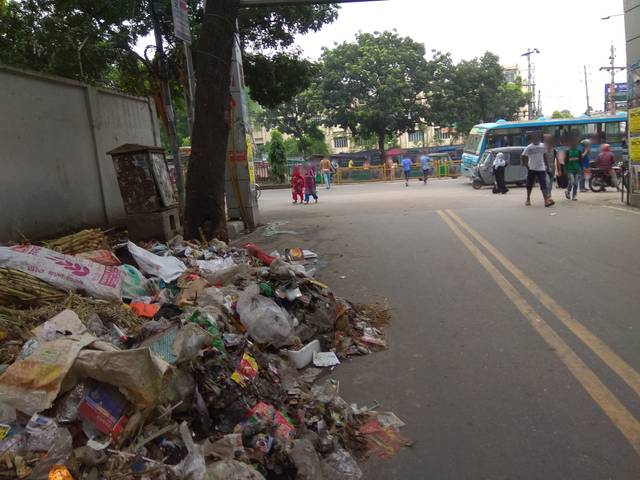
Region: Bangladesh
Coordinates: 23.802, 90.358